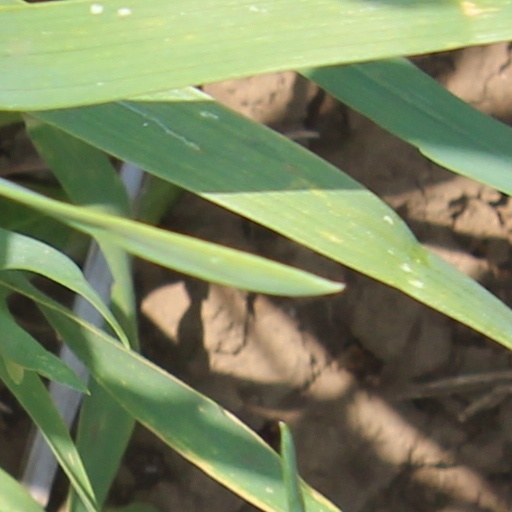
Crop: wheat